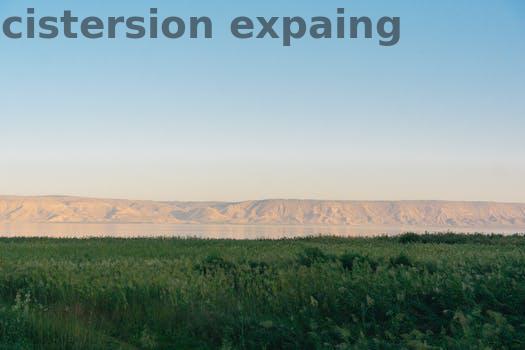
Label: Watermark